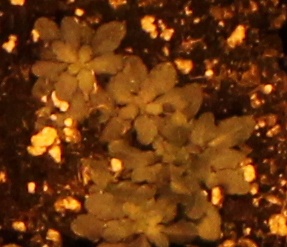
Label: Horseweed